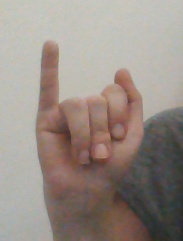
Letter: meem